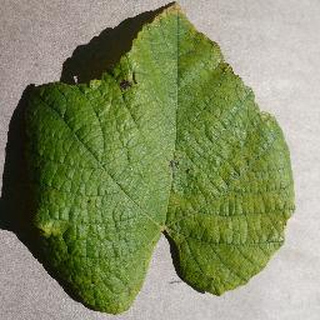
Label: grape_leaf_blight